My Little Pony: The Movie (soundtrack)

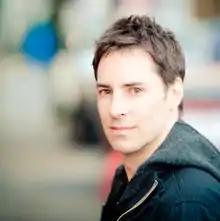
Daniel Ingram

Most of the film's songs and its score were composed by "" songwriter Daniel Ingram, who first announced at GalaCon 2015 that he would be collaborating with a live studio orchestra for the film. On his songwriting for the film, Ingram said, "I had to challenge myself to push beyond what had been done in the TV show; to write bigger, more epic."